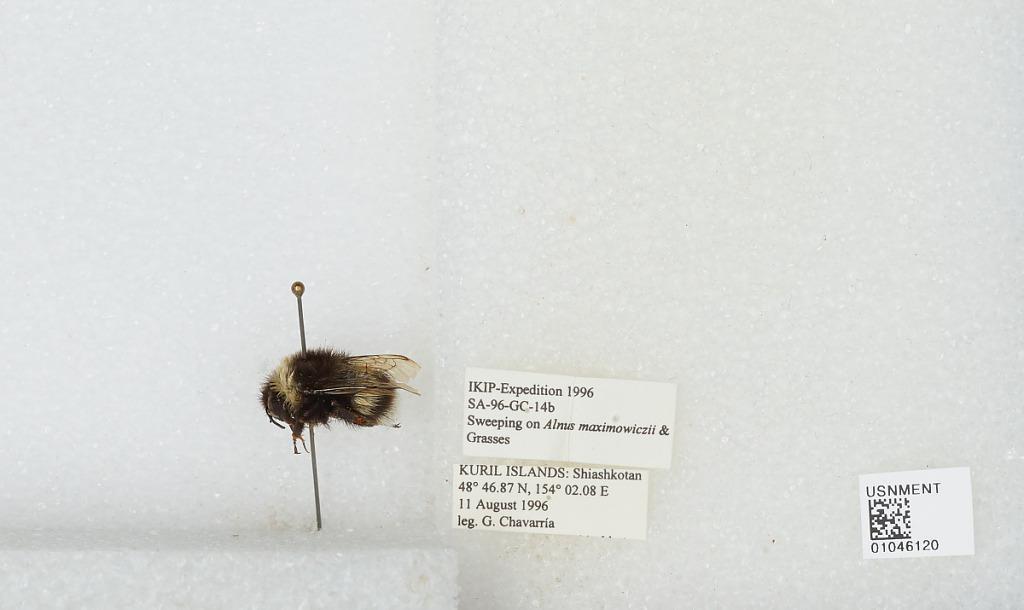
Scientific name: Bombus sp.
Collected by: G. Chavarria
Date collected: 1996-8-11
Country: Russia
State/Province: Sakhalin
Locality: Kuril Islands, Shiashkotan Island
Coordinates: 48.7811, 154.035